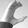
ASL letter: C